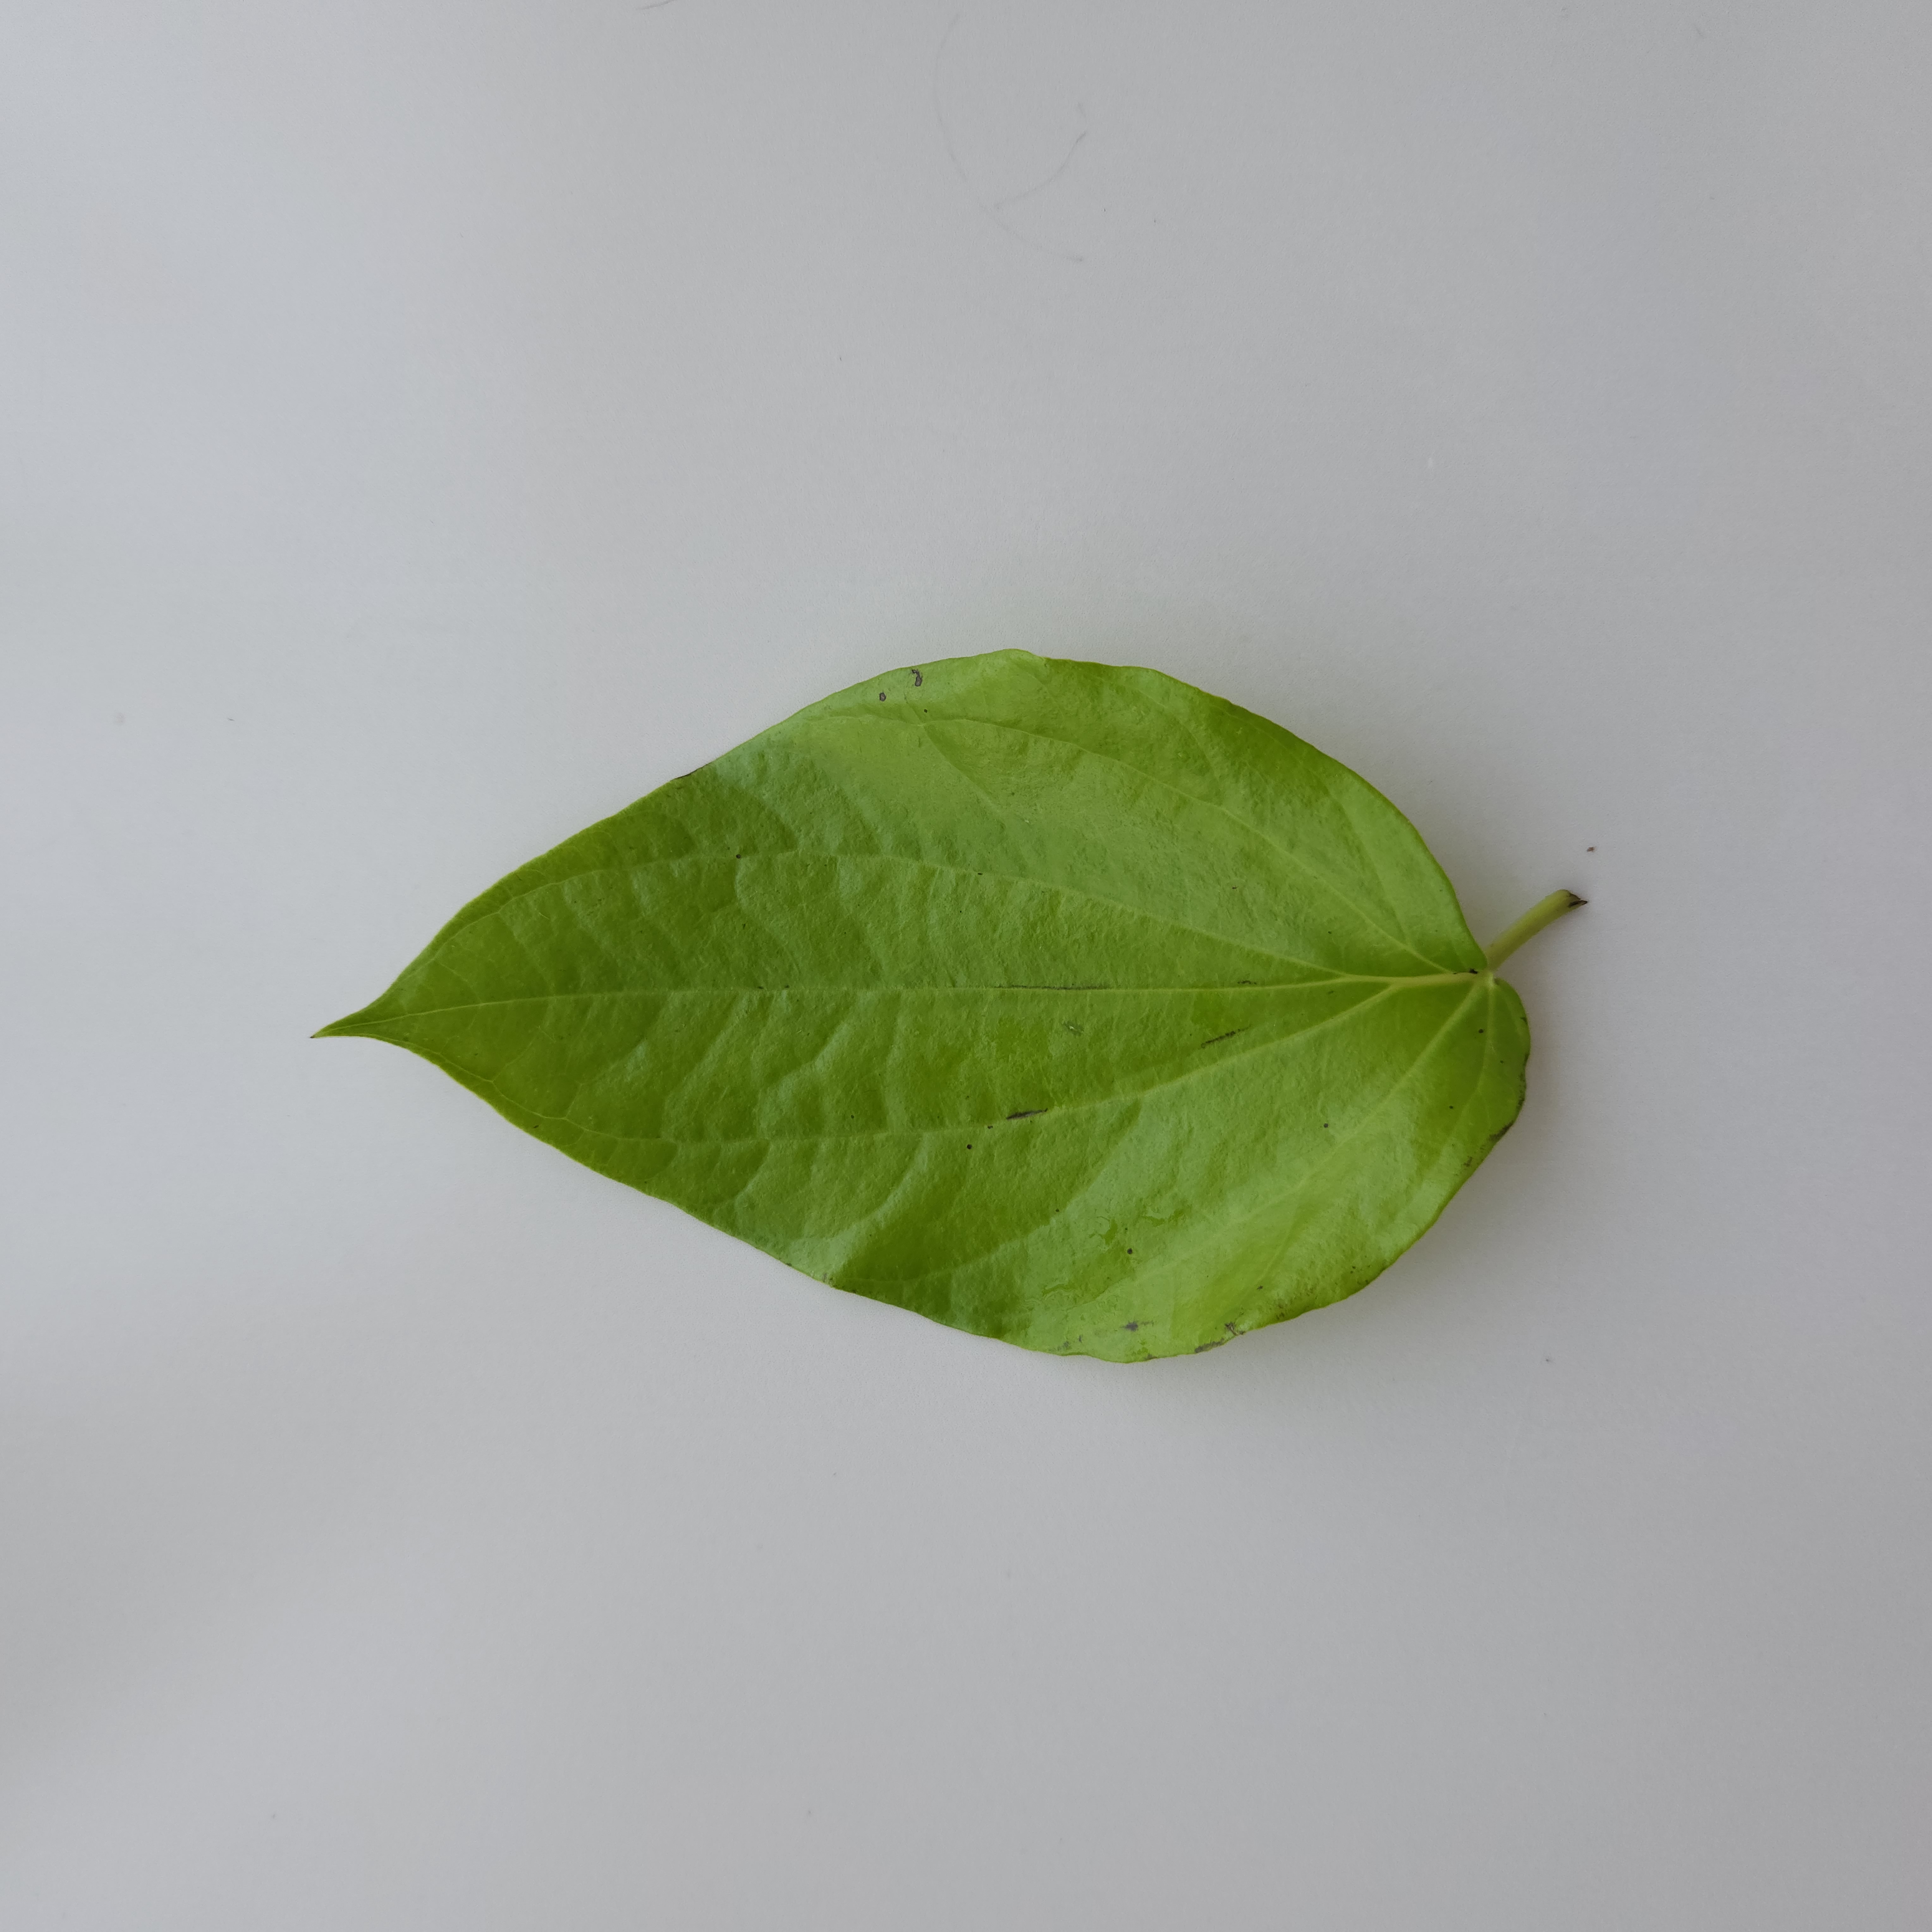
Label: Healthy